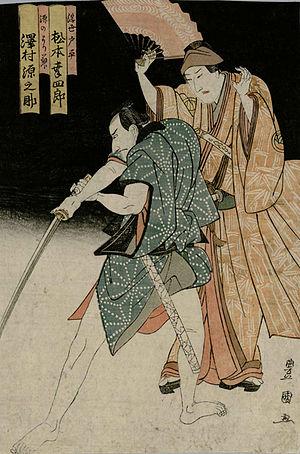
Matsumoto Kōshirō est le nom de scène emprunté par une série d'acteurs kabuki de la famille Matsumoto. La plupart d'entre eux sont des parents de sang, même si certains ont été adoptés dans la famille.